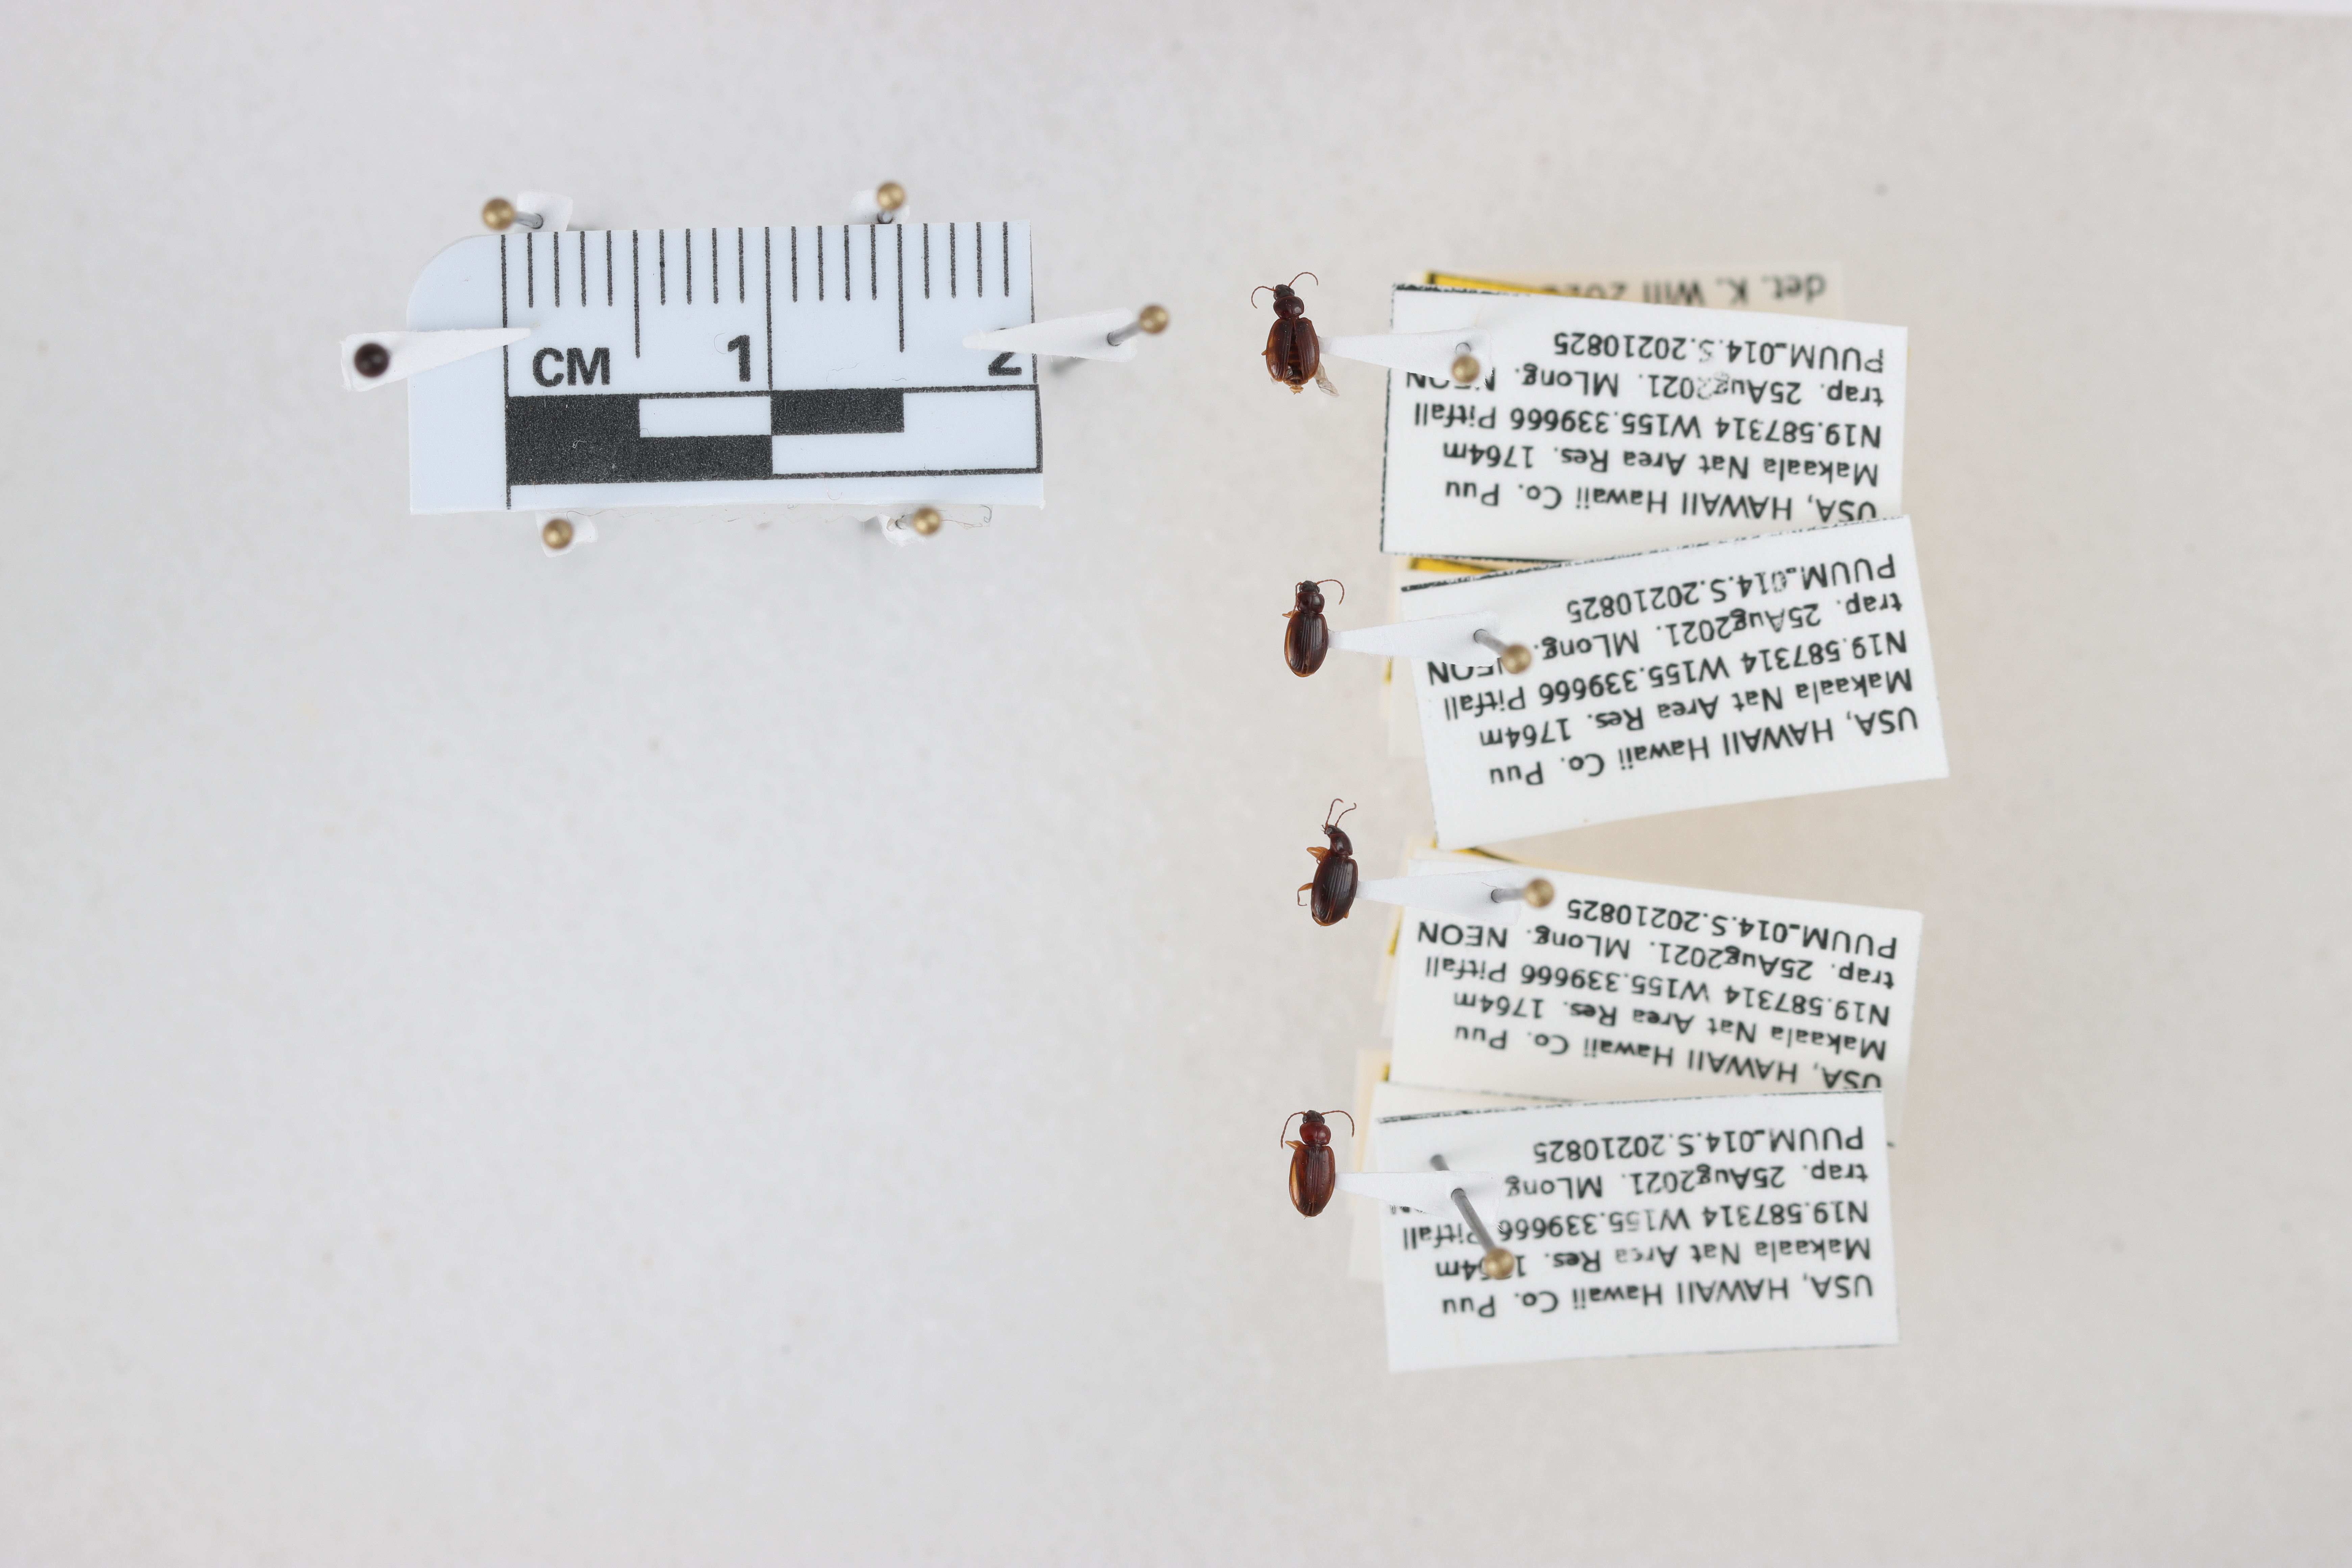
Beetle 1 — elytra length: 0.233 cm, elytra max width: 0.163 cm, basal pronotum width: 0.087 cm

Beetle 2 — elytra length: 0.223 cm, elytra max width: 0.155 cm, basal pronotum width: 0.085 cm

Beetle 3 — elytra length: 0.253 cm, elytra max width: 0.163 cm, basal pronotum width: 0.081 cm

Beetle 4 — elytra length: 0.262 cm, elytra max width: 0.171 cm, basal pronotum width: 0.091 cm